Inishnabro

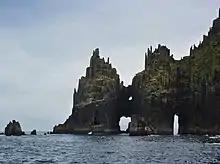
The "Cathedral Rocks" on the island's northern coast

Inishnabro is separated from Inishvickillane by a narrow sound (about 200 metres), and rises to 229 metres, and has an area of 49.15 hectares.